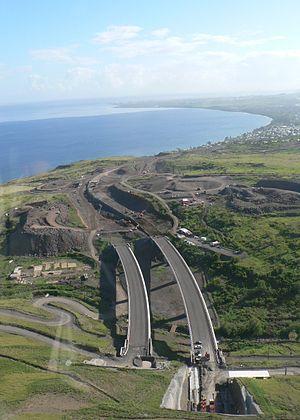
Chantier de la Route des Tamarins sur l'île de La Réunion
La route des Tamarins est une route pour automobile ou route express de l'île de La Réunion, département d'outre-mer français dans le sud-ouest de l'océan Indien. Ouverte à la circulation le 23 juin 2009, elle est longue de 33 kilomètres, reliant les communes de Saint-Paul à L'Étang-Salé en longeant le flanc des premières pentes des Hauts de l'Ouest du territoire. Elle permet désormais d'assurer une liaison routière à 2 x 2 voies autour des trois-quarts de l'île depuis Saint-Benoît jusqu'au Tampon, exception faite de l'entrée ouest de Saint-Denis, entre le pont Vinh-San et la route du Littoral.